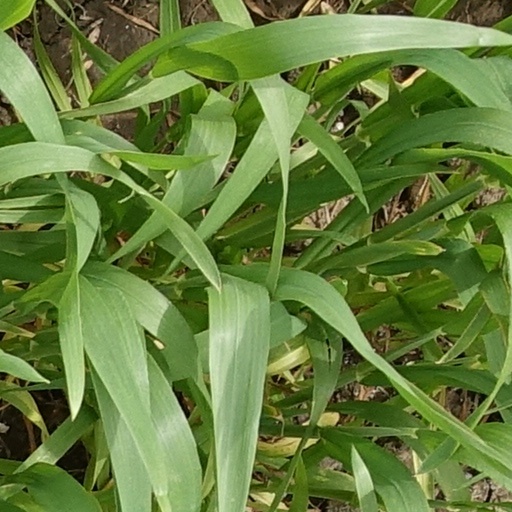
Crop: wheat